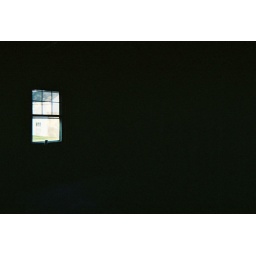
Townhouse in Virginia beach after the floor (broken pipe) in December of 2005.